Grenoble Alpes University

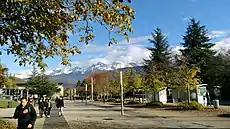
Central avenue on Main campus in Saint-Martin-d'Hères (autumn 2016).

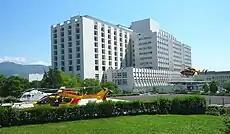
Grenoble University Hospital Center (CHU)

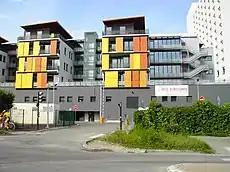
Grenoble Institute of Neuroscience (GIN)

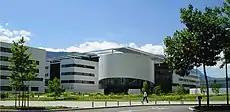
Minatec complex

Covering all disciplinary fields, the Université Grenoble Alpes has 106 research departments spread out in six centres bringing together different types of organizations (joint research departments, host teams, platforms, etc.) in the same scientific field.